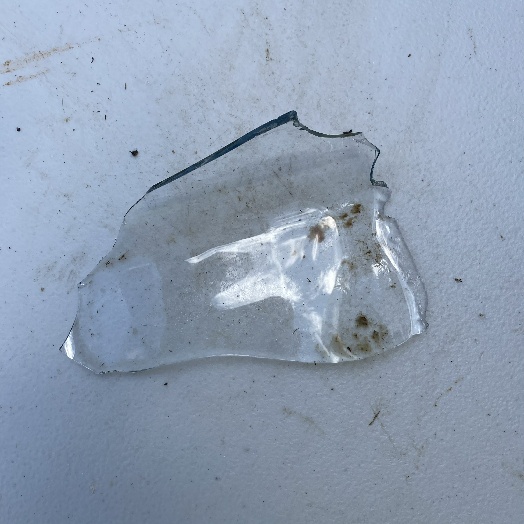
Label: Glass